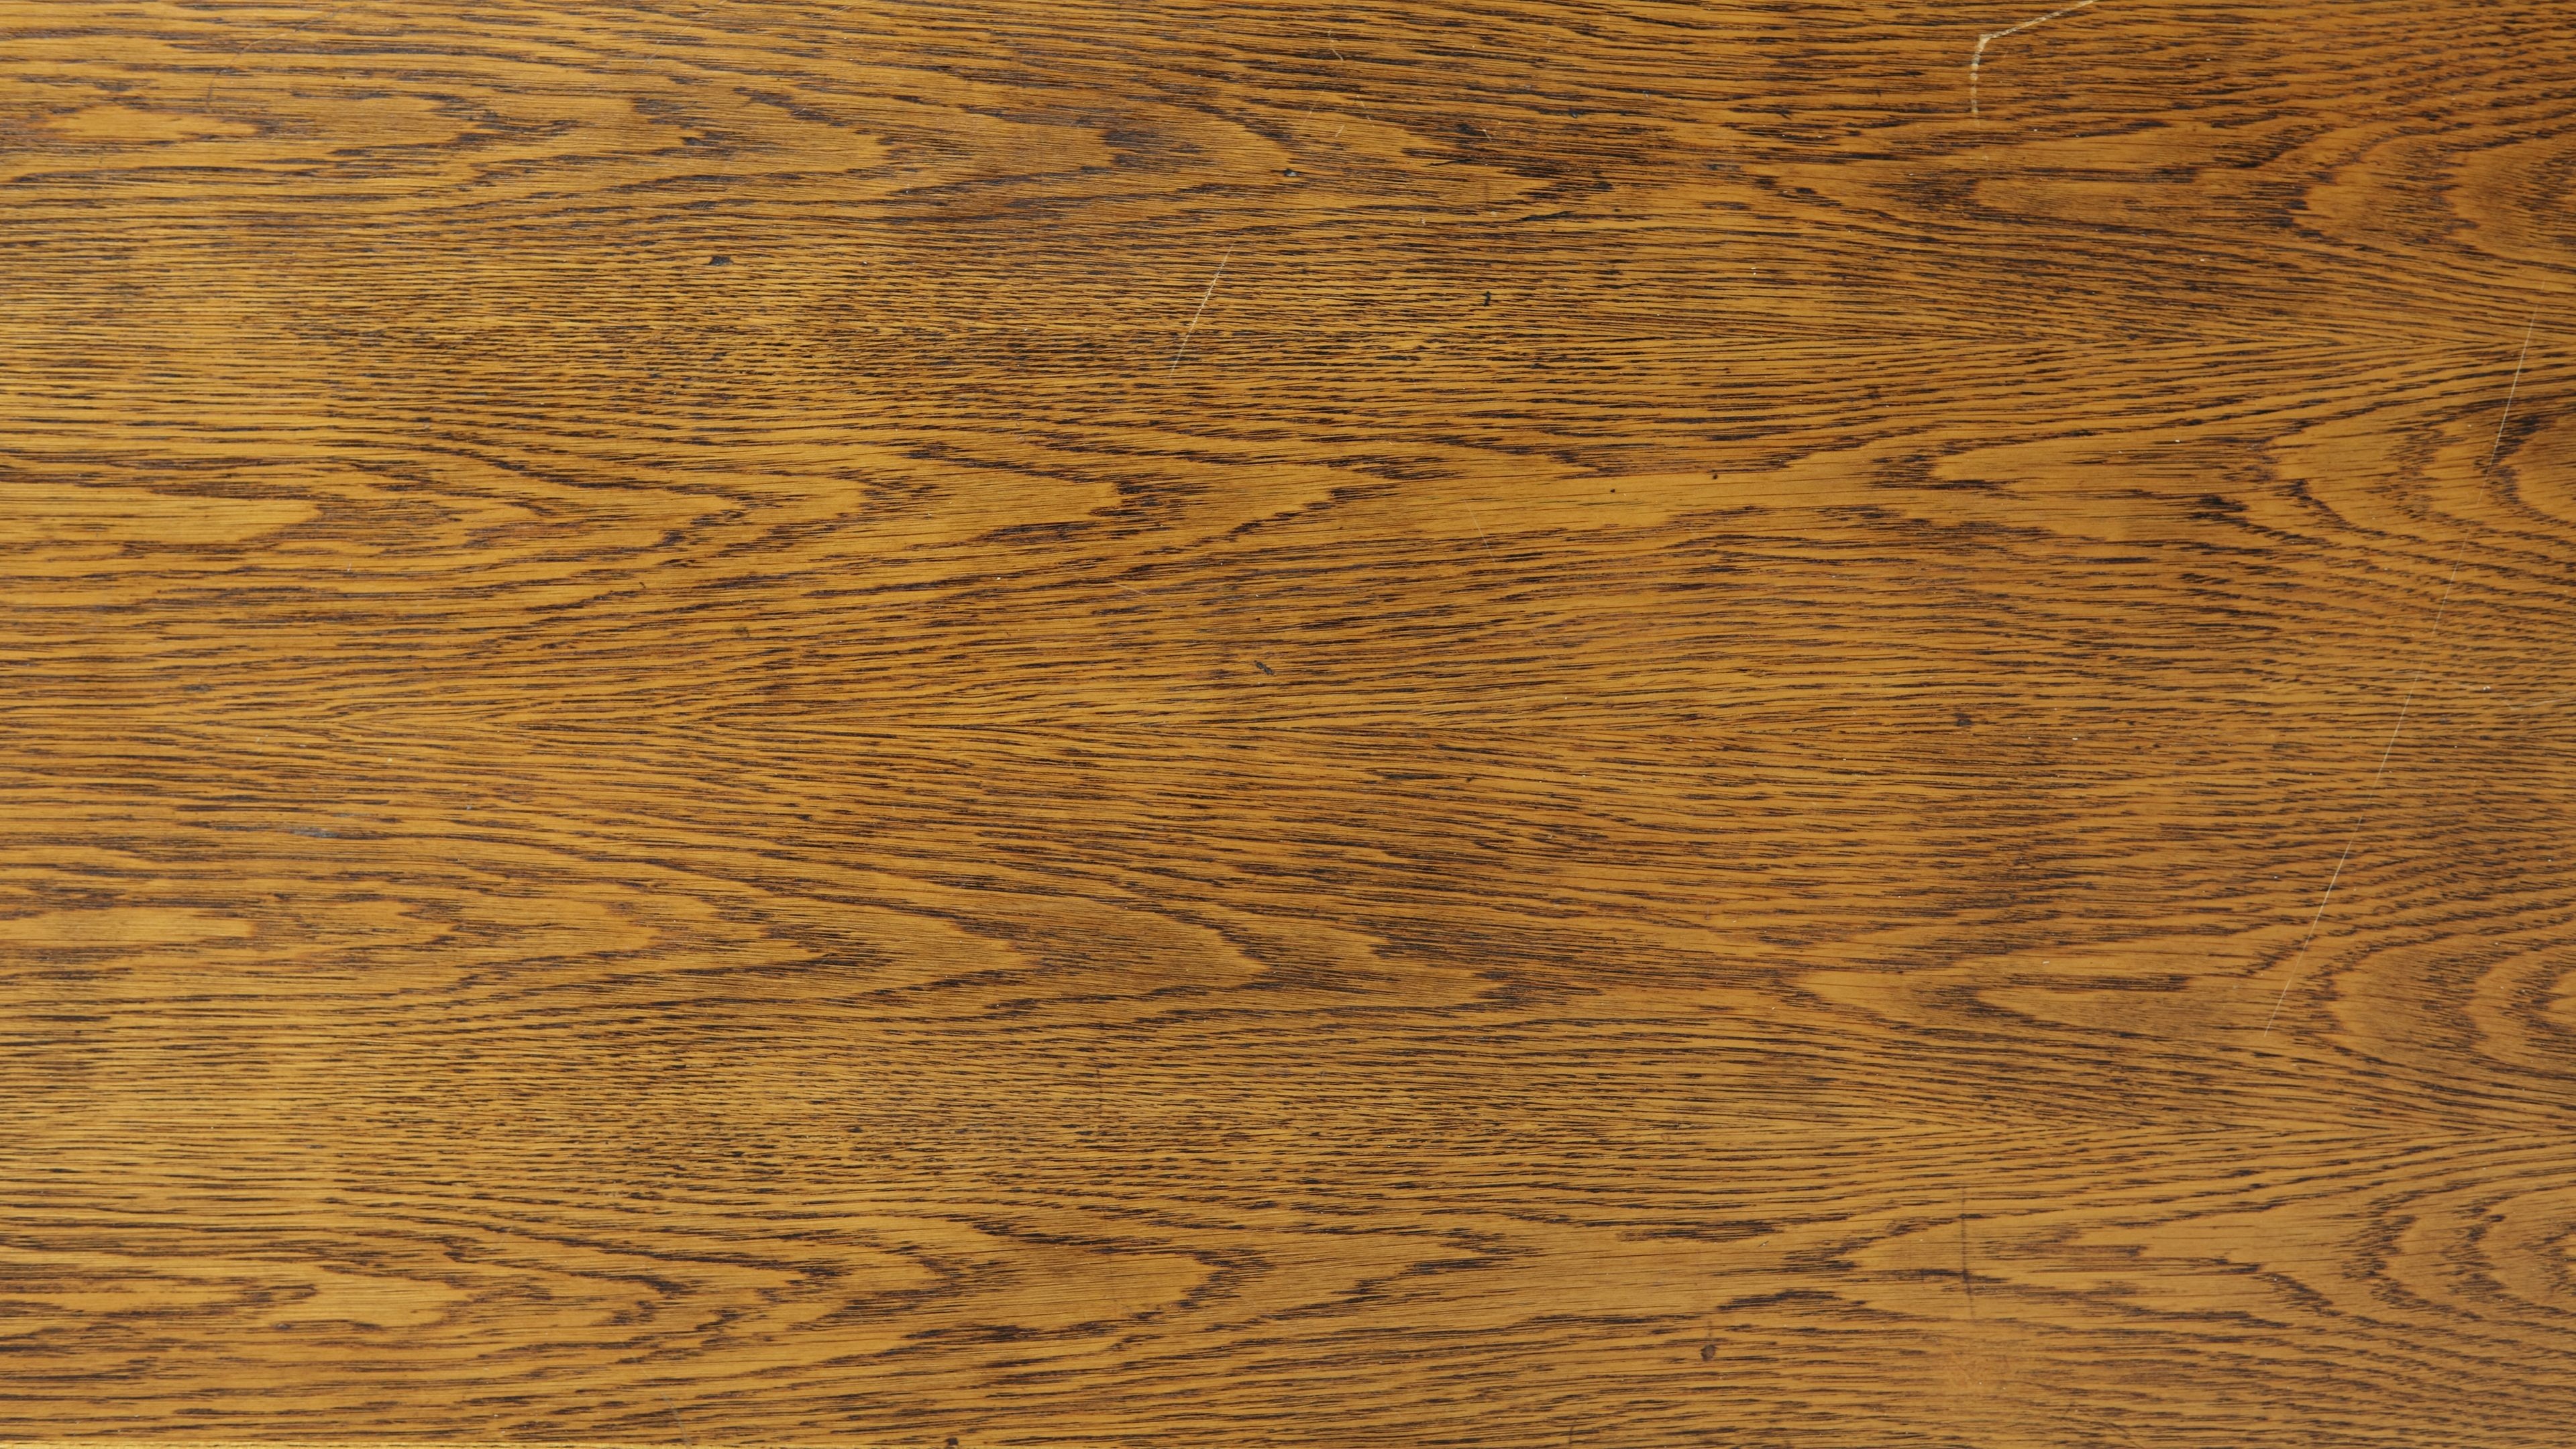
desk, wood, floor, hardwood, wallpaper, flooring, wood flooring, laminate flooring, wood stain, desktop picture